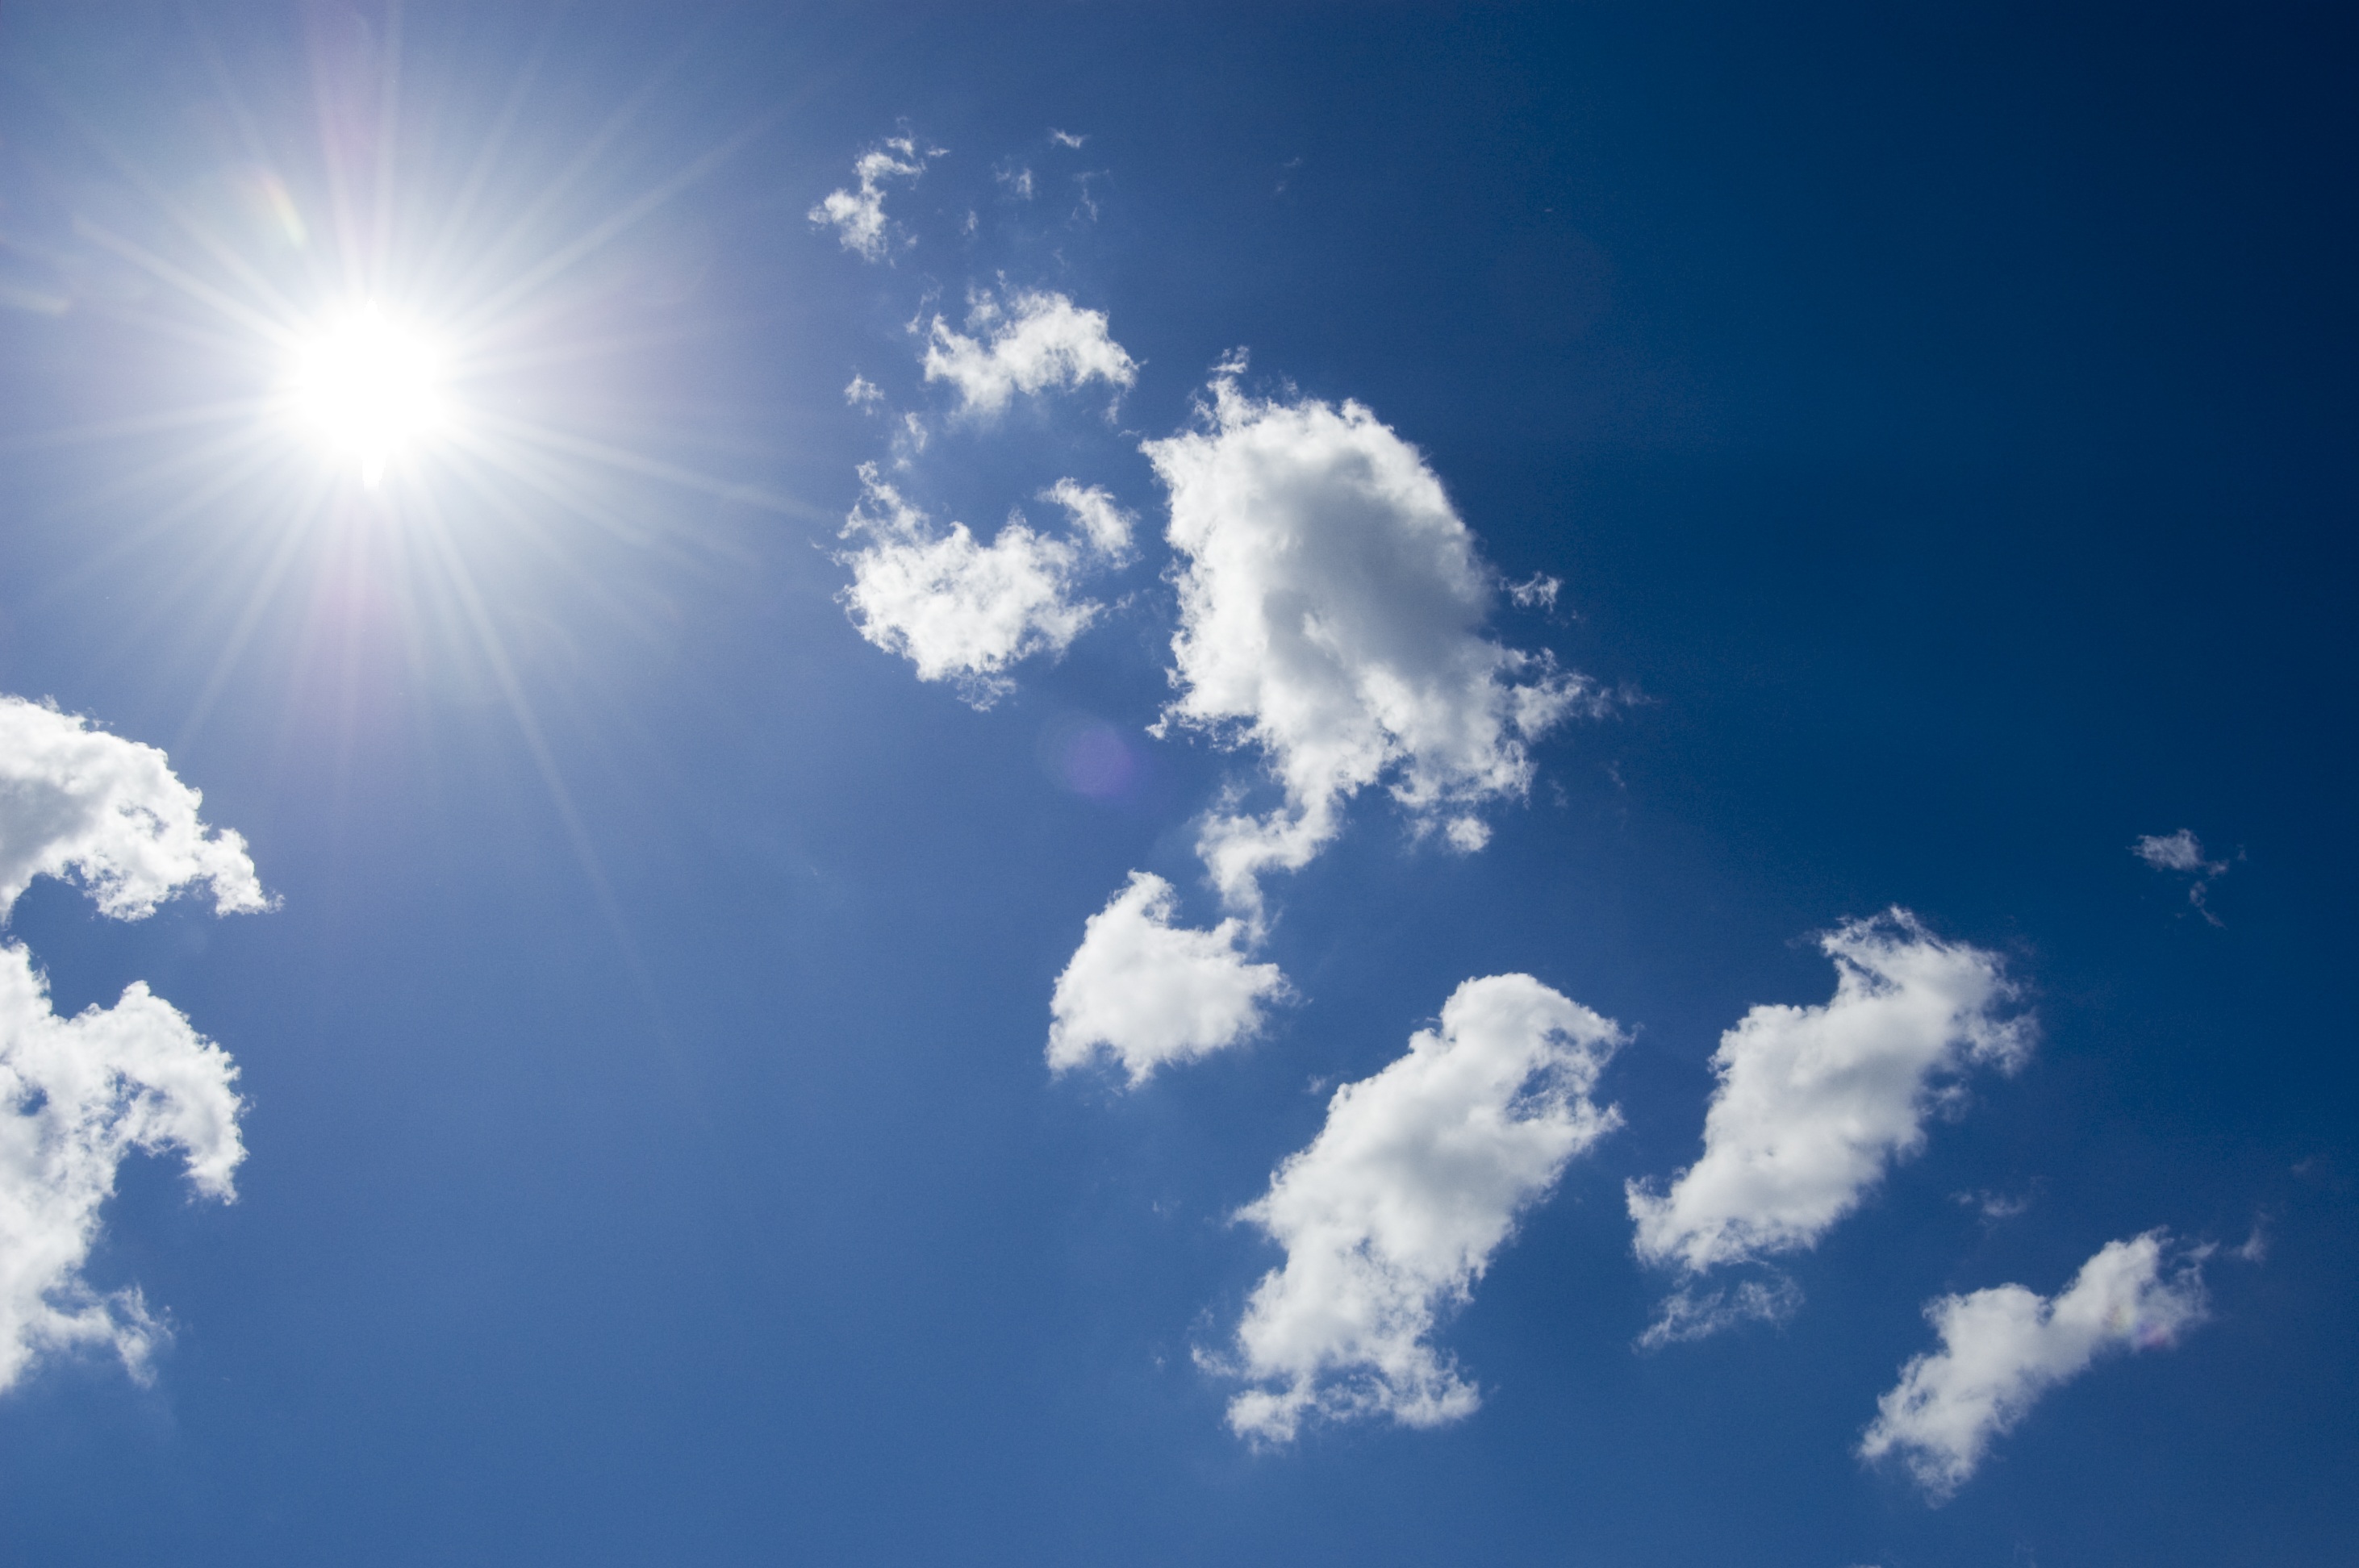
horizon, light, cloud, sky, sun, sunlight, atmosphere, daytime, cumulus, blue, clouds, rays, meteorological phenomenon, atmosphere of earth